132nd Air Refueling Squadron

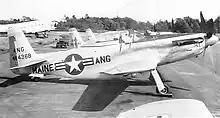
North American F-51H Mustang 44-64368, 1953

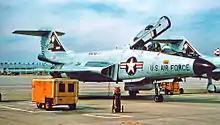
F-101B Voodo 58-0293, 1974

Upon its return to Maine control, the 132nd was re-equipped with F-51H Mustang prop-interceptors, however, in 1954, the squadron would return to jet interceptors, the F-94A Starfire. The air defense mission for the Maine Air National Guard continued for the next twenty years, the squadron upgrading its aircraft every few years as more modern interceptors were passed down from Air Defense Command as they were replaced by new active-duty aircraft.